Kisenge

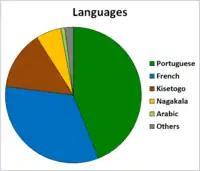
Languages in Kisenge (2019)

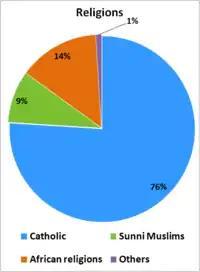
Religions in Kisenge (2018)

There are no accurate data on the village's population. However, it is estimated that the village has 3,500 people.